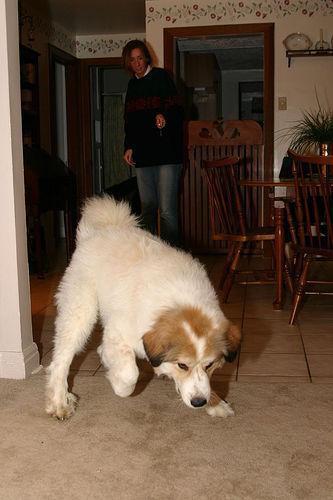
great pyrenees